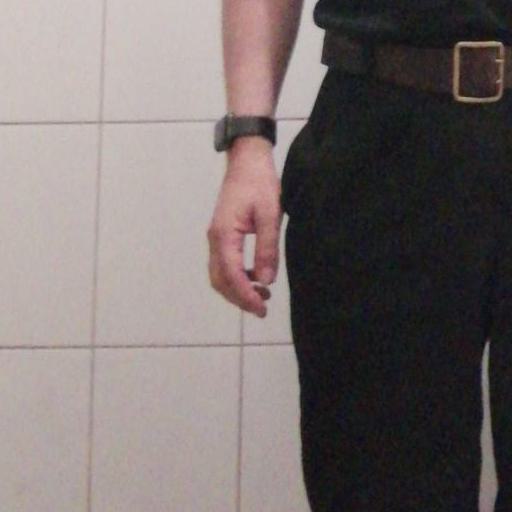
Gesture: no_gesture